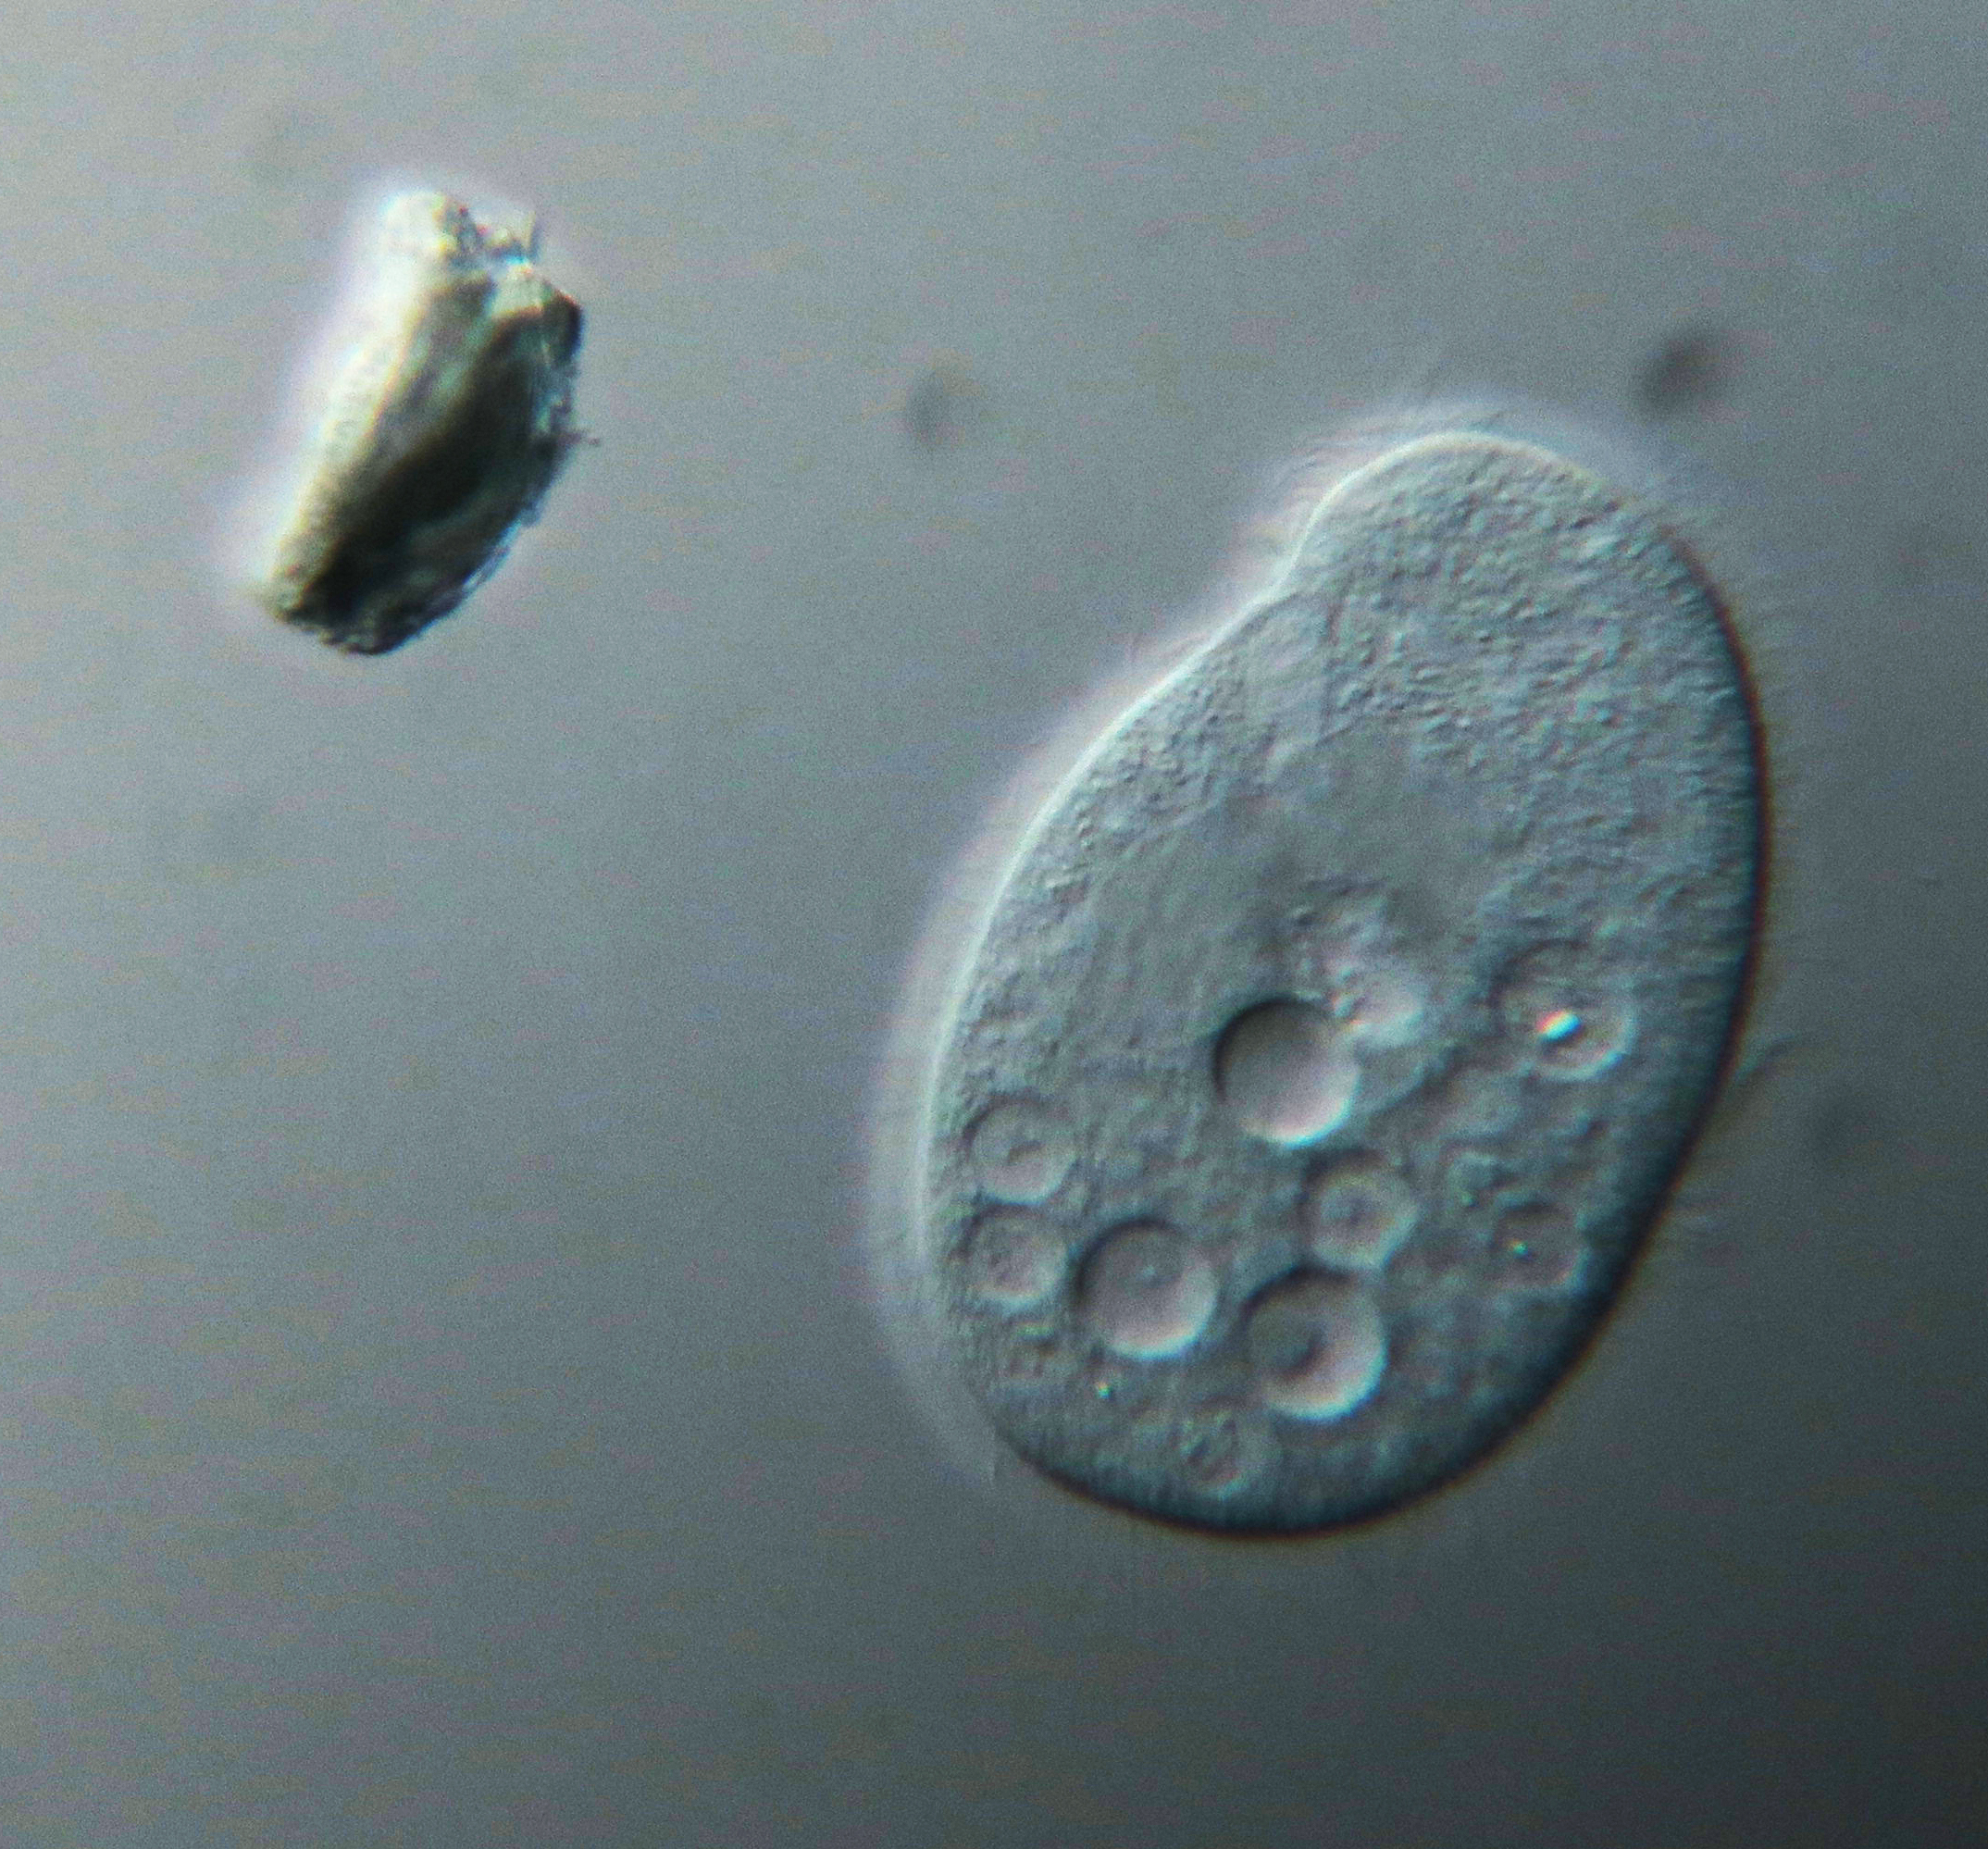
drop, insect, invertebrate, close up, protist, protisten, einzeller, protozoa, protozoen, mikroskop, mikrofotografie, mikrofoto, microscop, microphotography, ciliaten, ciliat, wimperntierchen, infusorien, unicelluar, flagellaten, macro photography